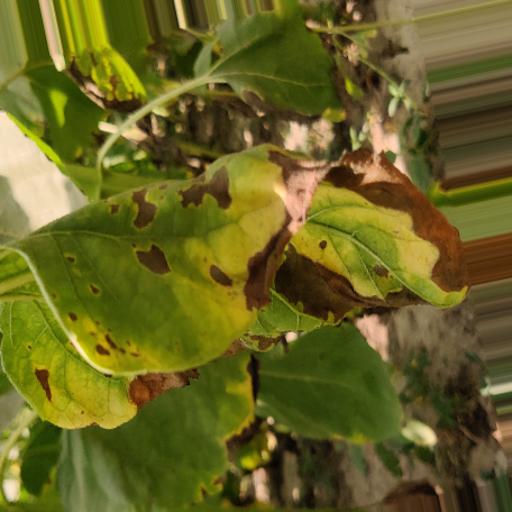
Label: Leaf_scars